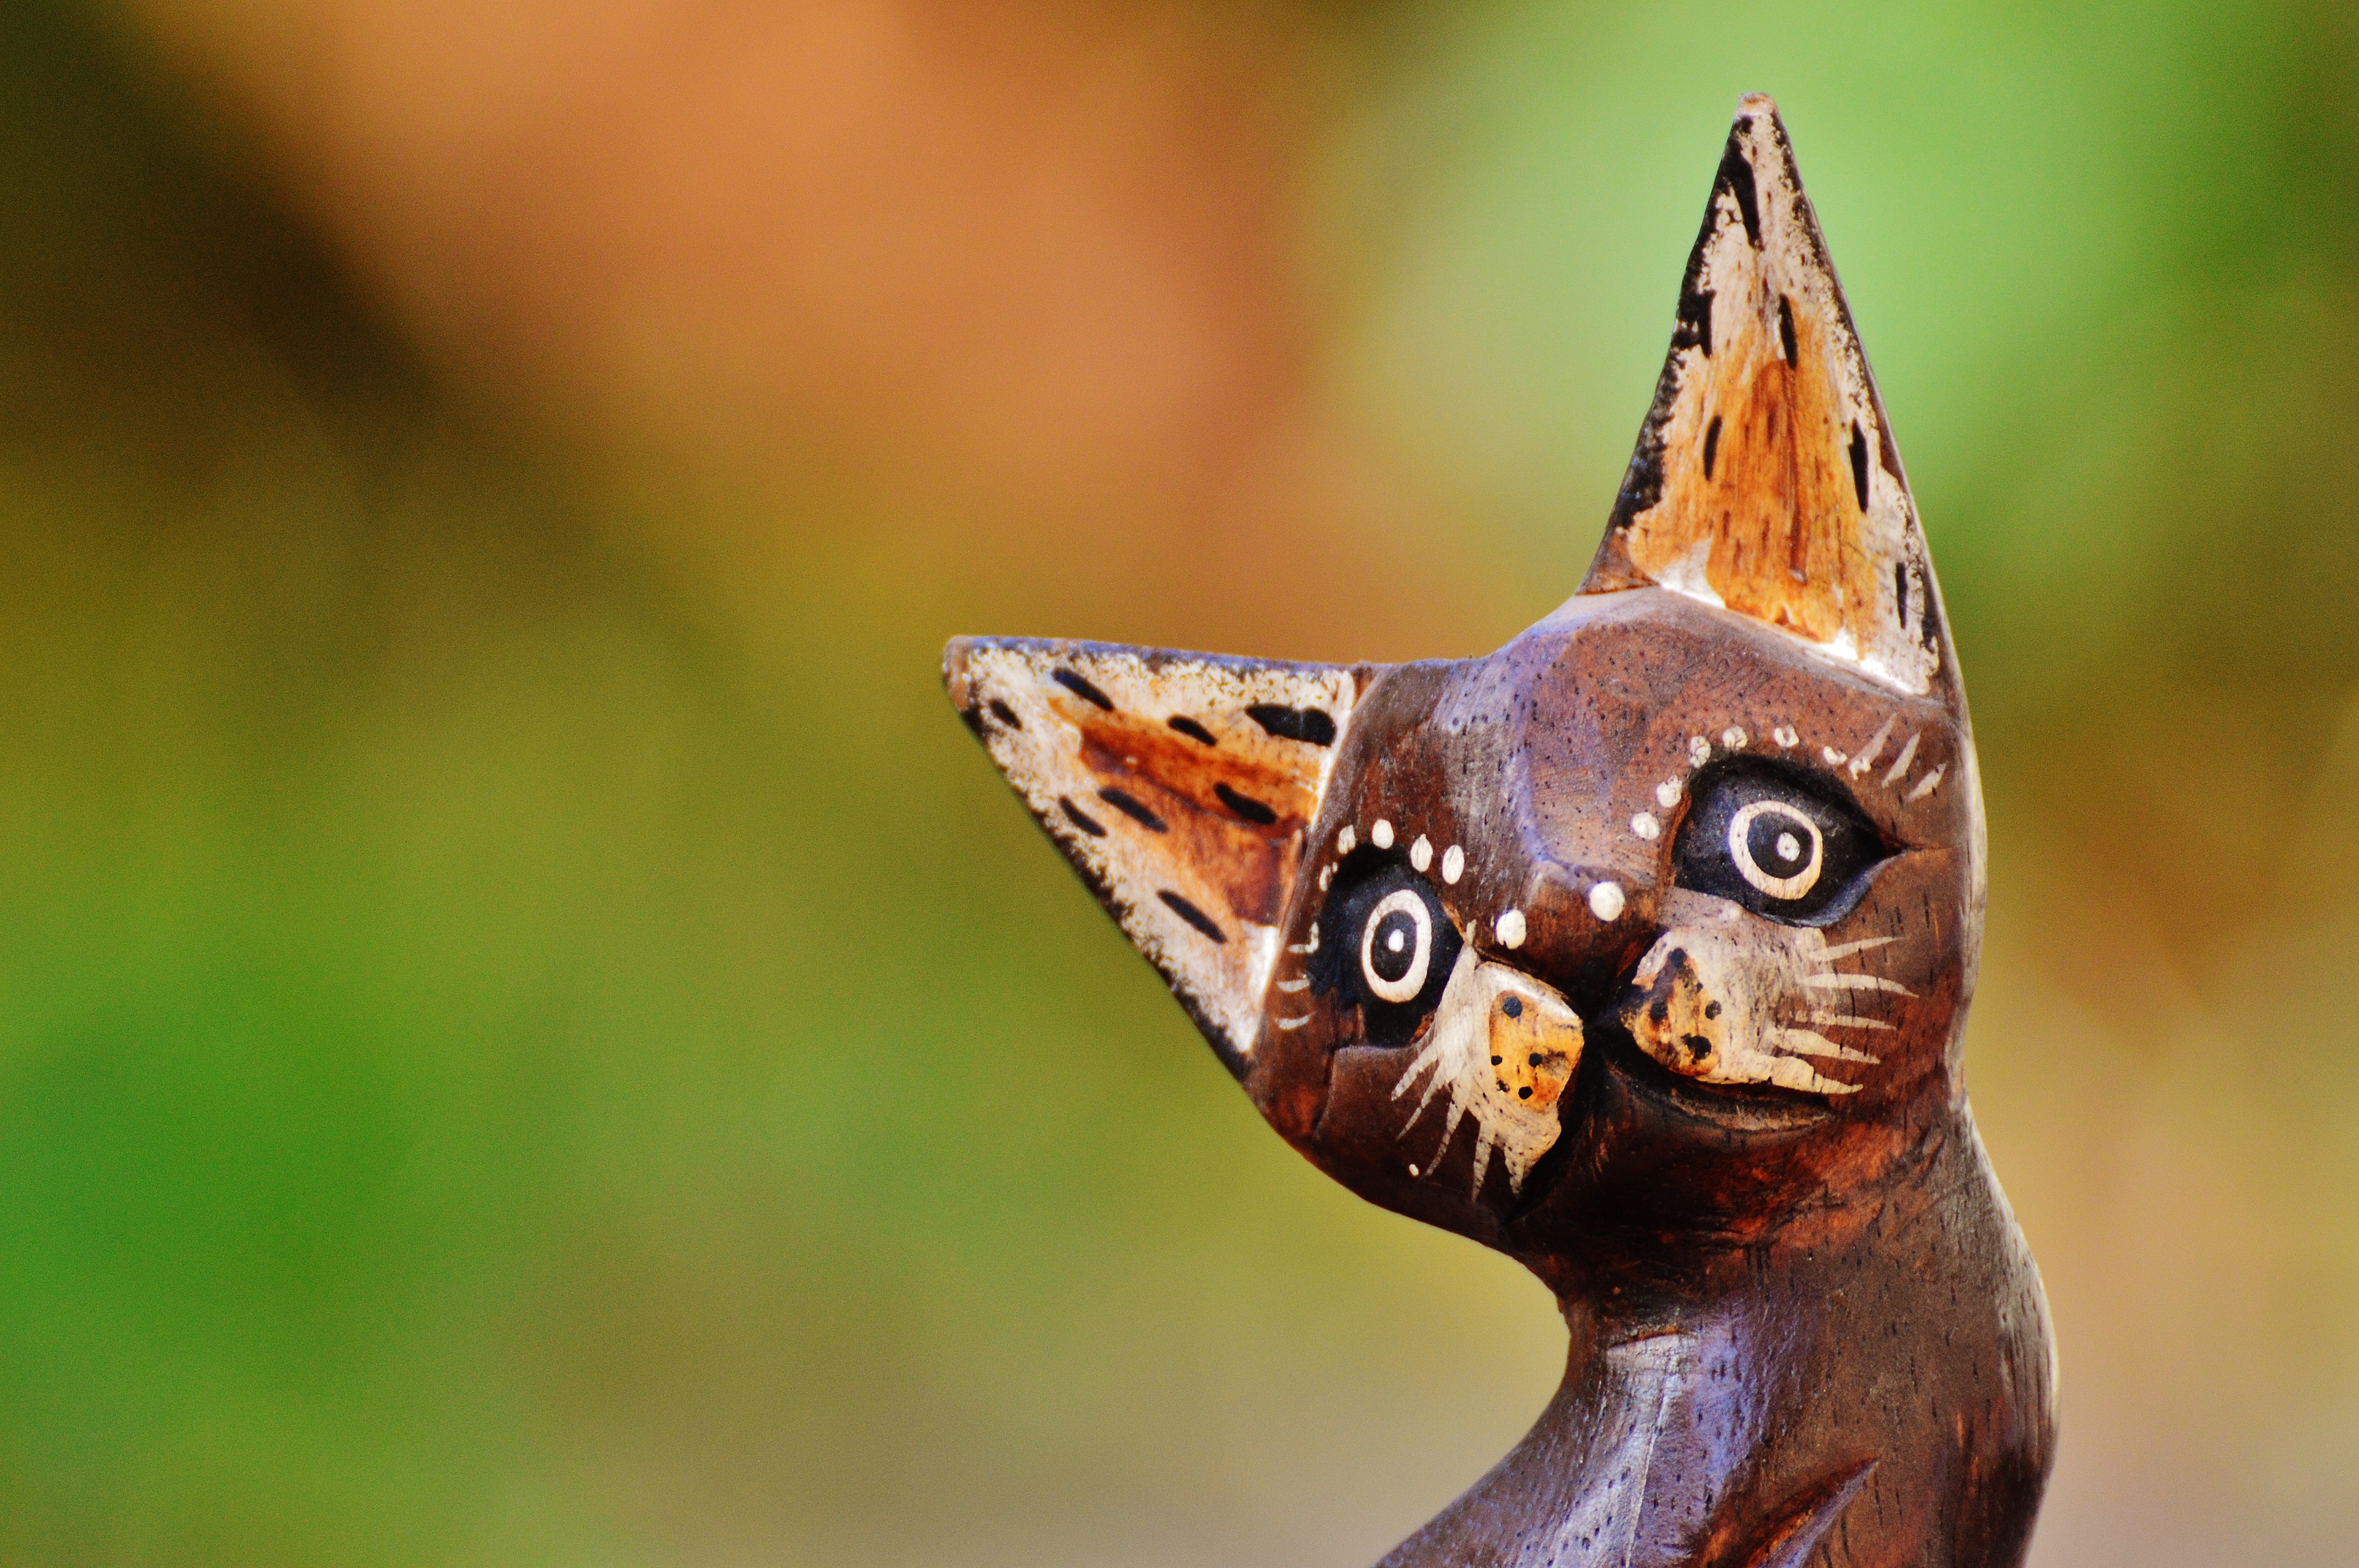
abstract, wood, photography, sweet, animal, cute, wildlife, cat, insect, brown, butterfly, fauna, invertebrate, close up, figure, creativity, funny, mieze, macro photography, moths and butterflies